Question: Please indicate a possible affordance area of the broccoli that can be used for eating
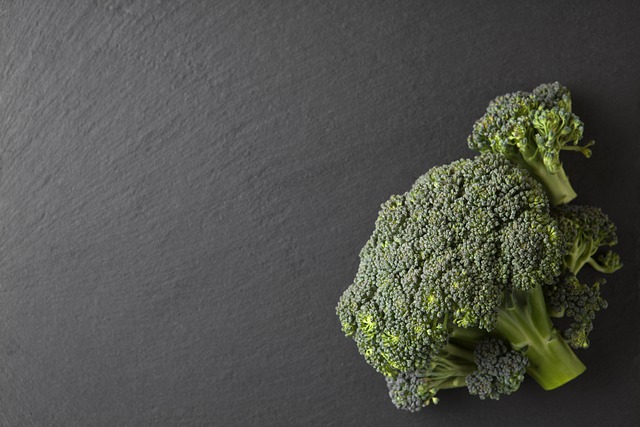
Answer: [333, 73.5, 625, 405.5]